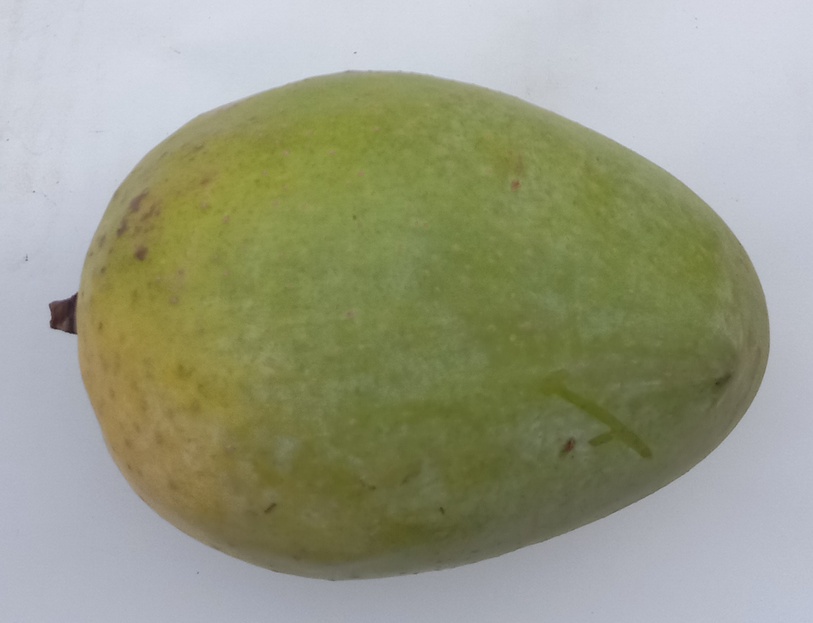
Mango variety: Langra